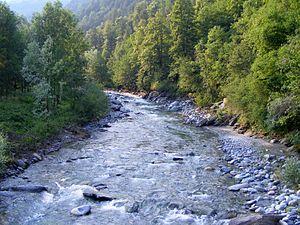
La Varaita est un cours d’eau de la province de Coni, région du Piémont en Italie et premier affluent de droite du Pô.